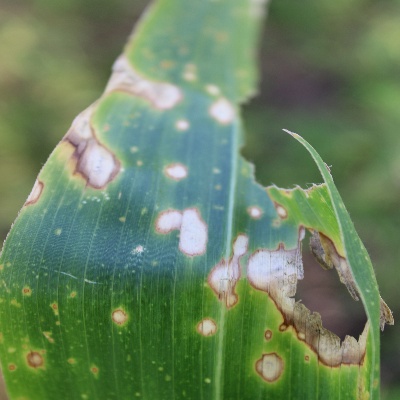
Crop: Maize
Condition: leaf spot